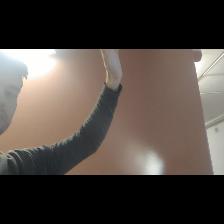
Label: Human